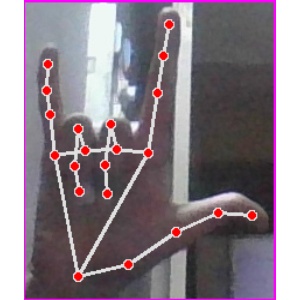
अक्षर: व